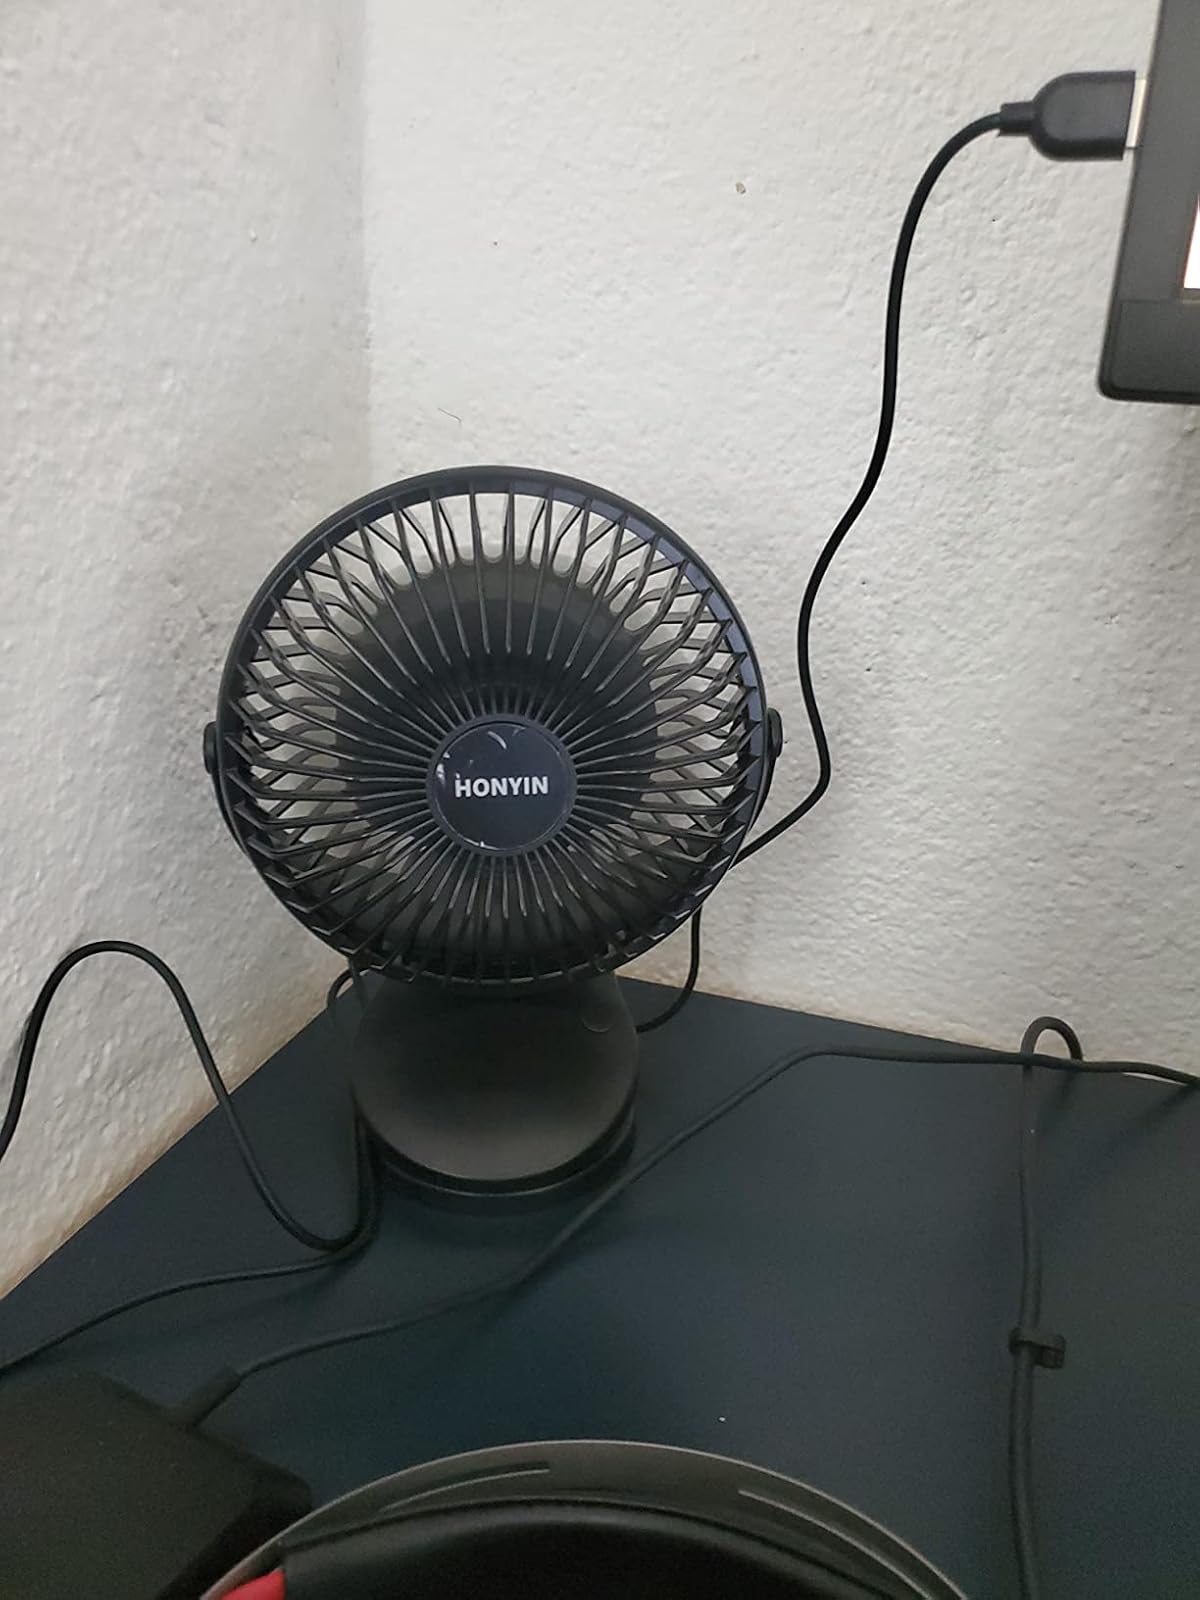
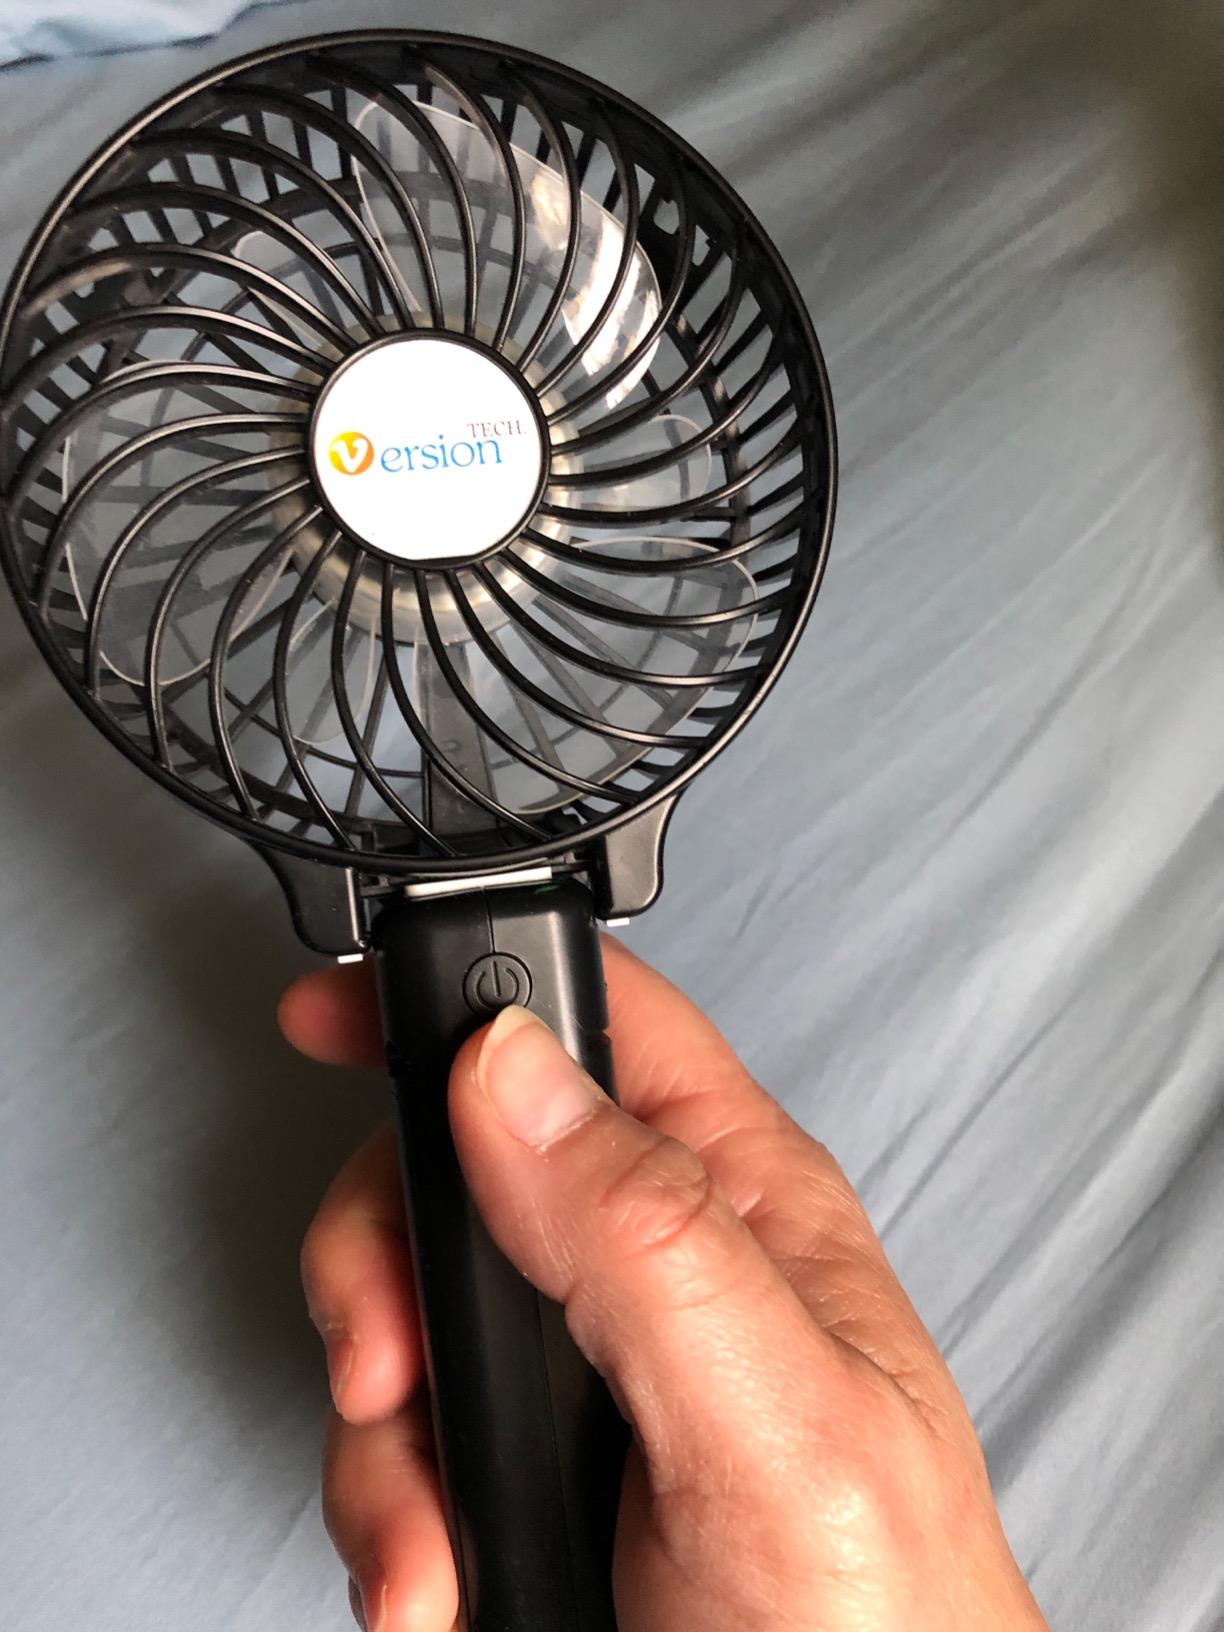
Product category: fan
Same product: no